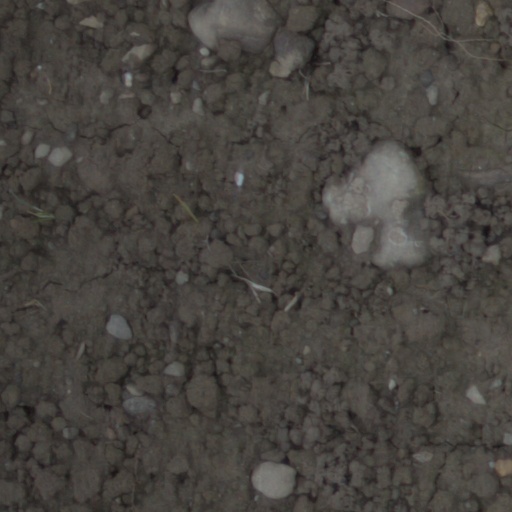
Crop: wheat